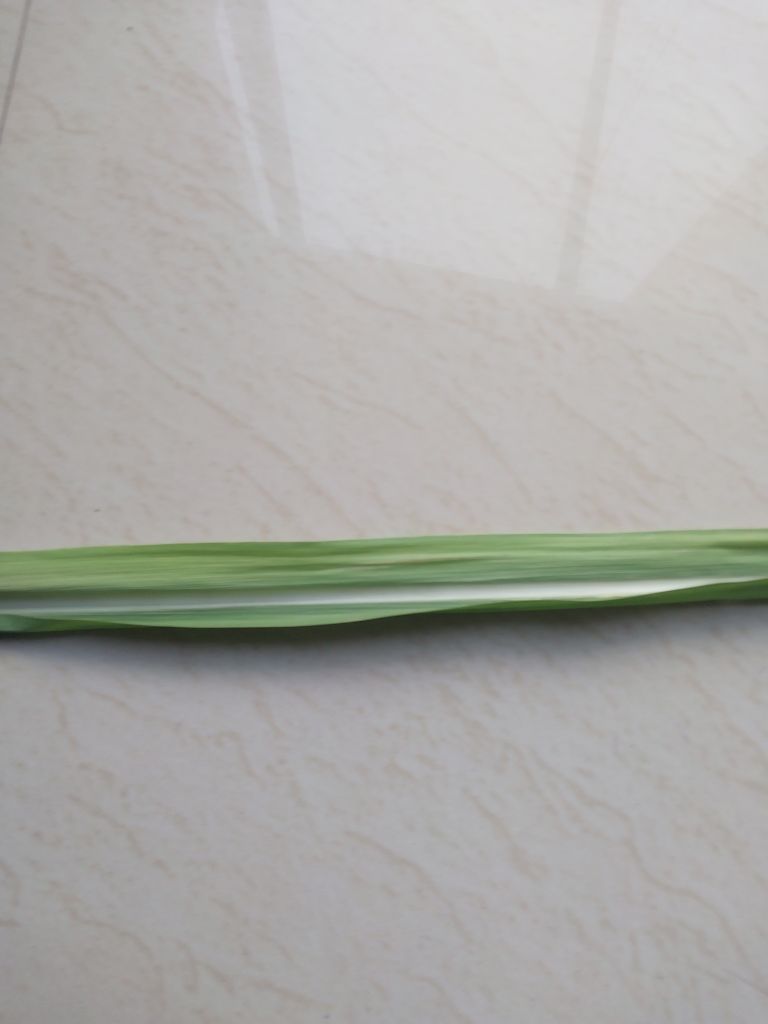
Label: Viral Disease